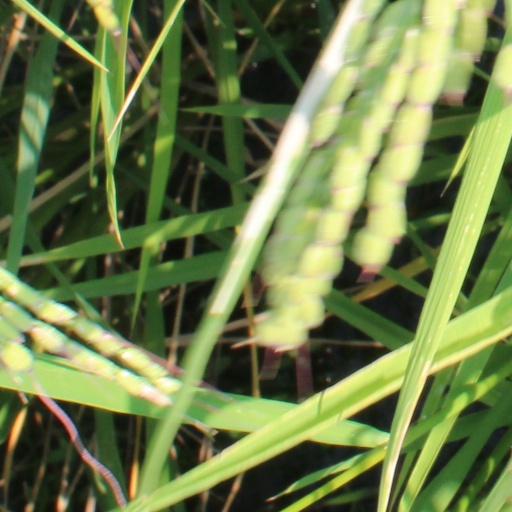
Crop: rice